Sky position (RA, Dec in degrees): 33.079, -9.429
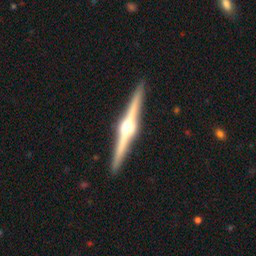
Galaxy morphology: Edge-on Galaxies with Bulge